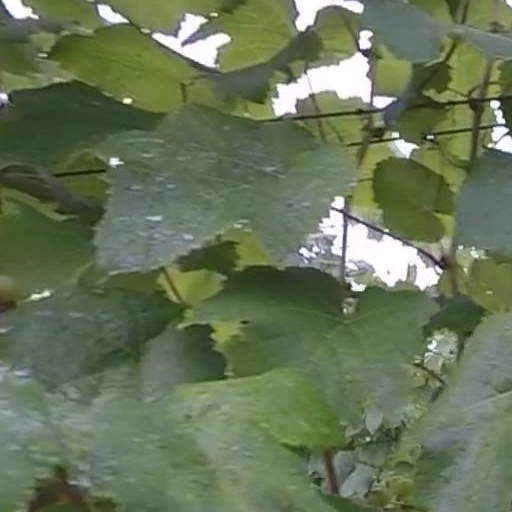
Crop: grape